Brightley, Chittlehampton

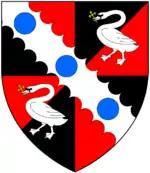
Canting arms of Coblegh family of Brightley: "Gyronny of eight gules and sable, between two cobs argent on a bend engrailed of the last three hurts".

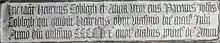
Monumental brass of Henry Coblegh (died 1470), Chittlehampton Church

The Cobley family of Brightley was the leading family resident within the manor and parish of Chittlehampton, but were not lords of the manor of Chittlehampton. Two monumental brasses commemorating the Cobley family are set into two stone slabs measuring 65" × 25" set into the floor of the parish church immediately below and to the west of the pulpit. The more southerly one comprises a brass plaque only, measuring 17 1/4" × 3" (44 × 8 cm).